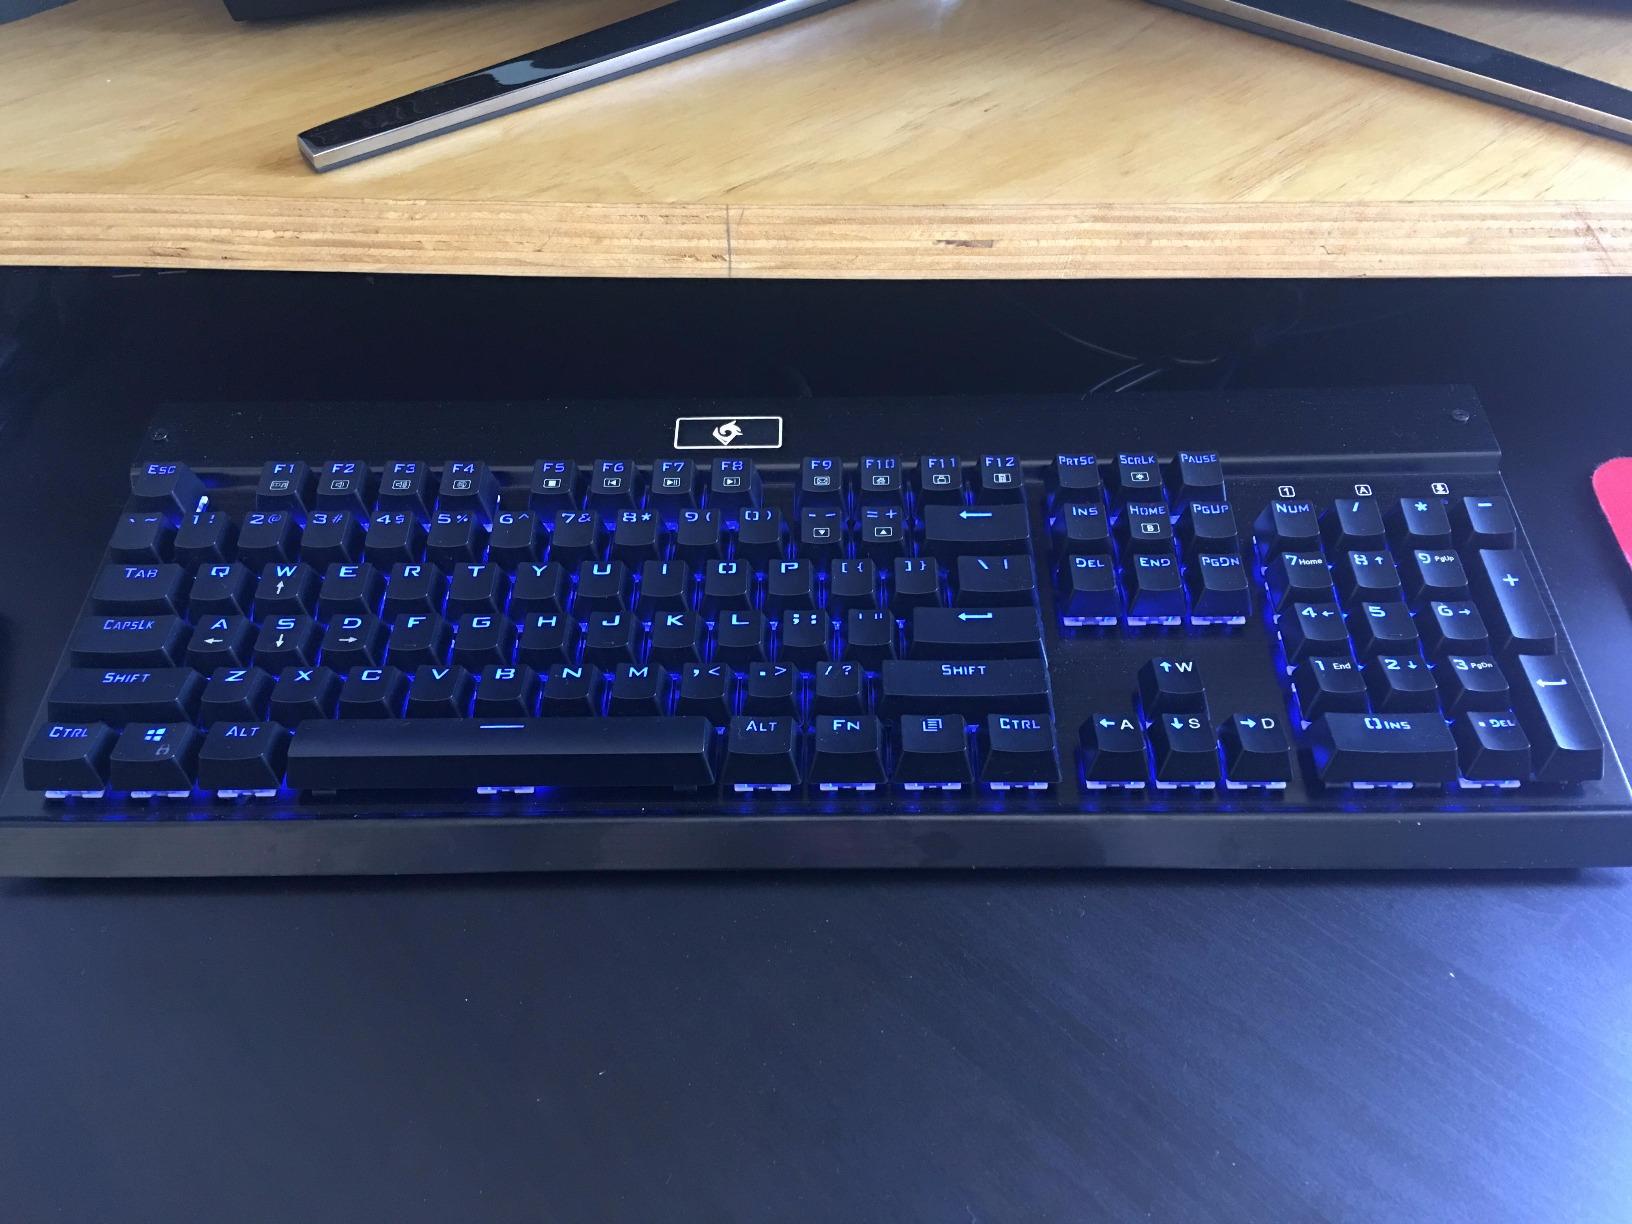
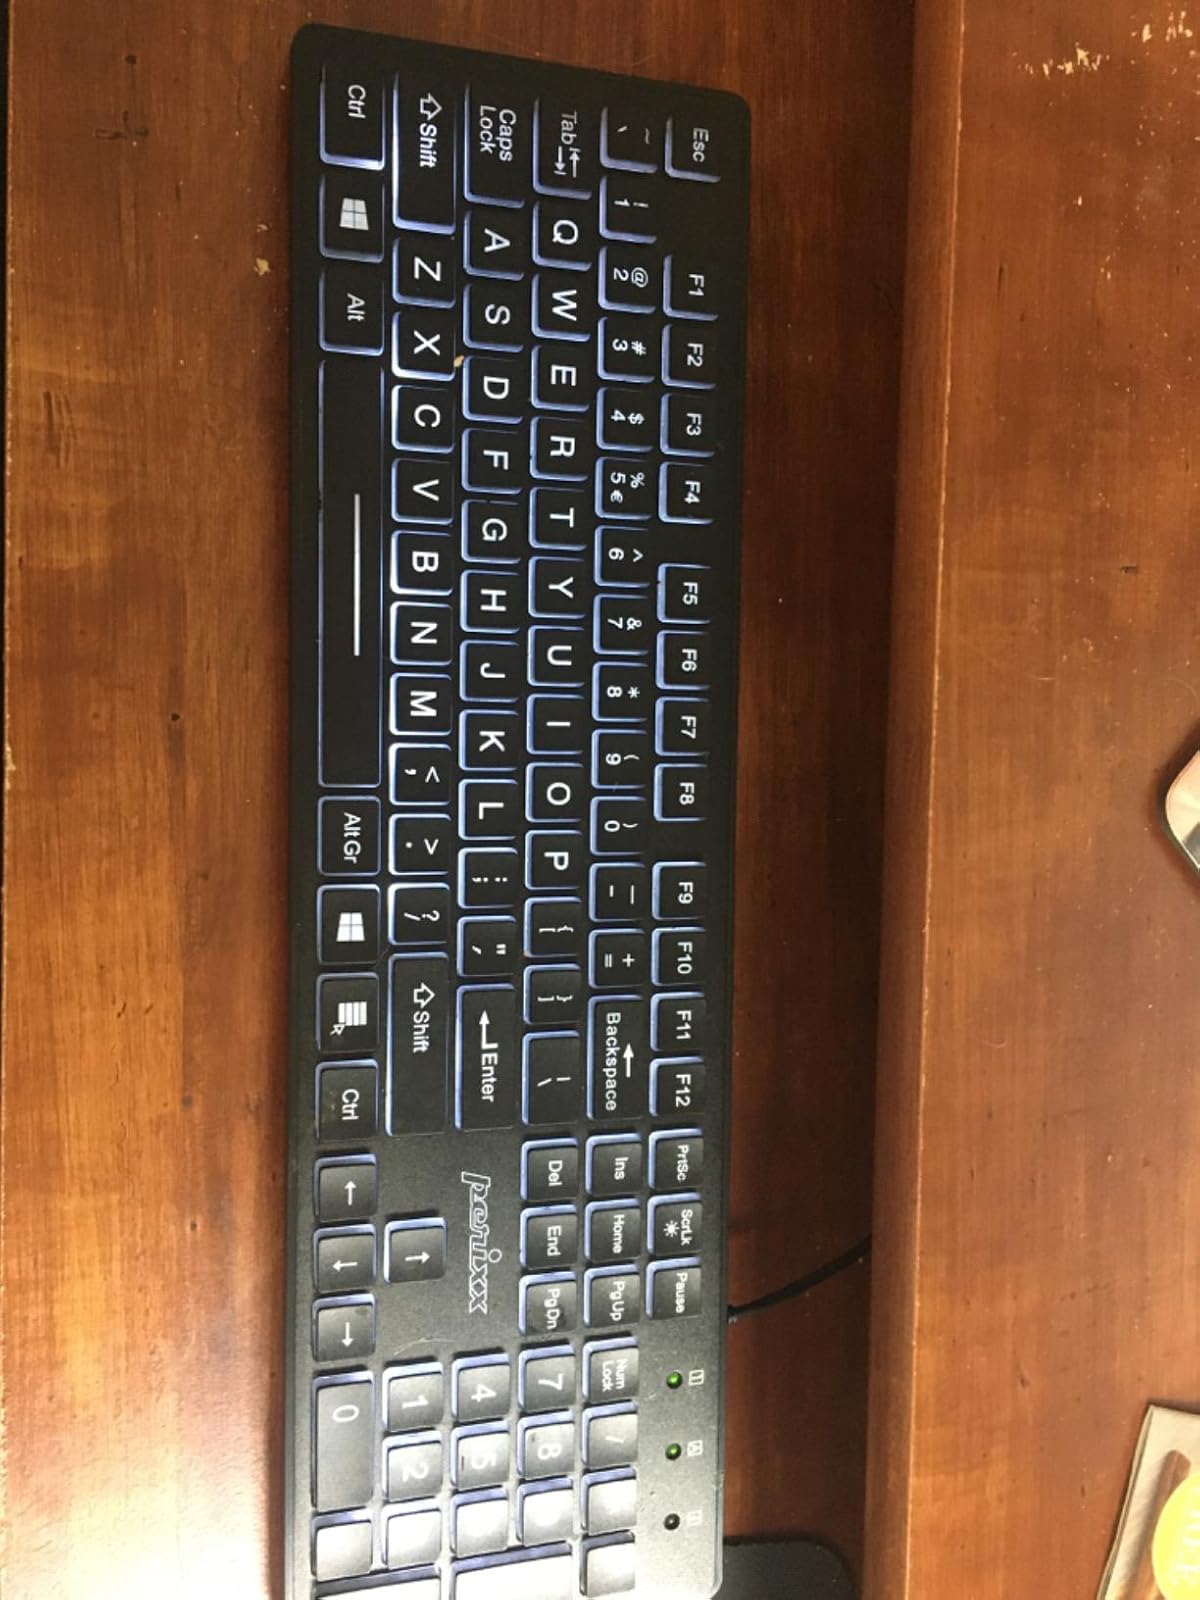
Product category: keyboard
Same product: no